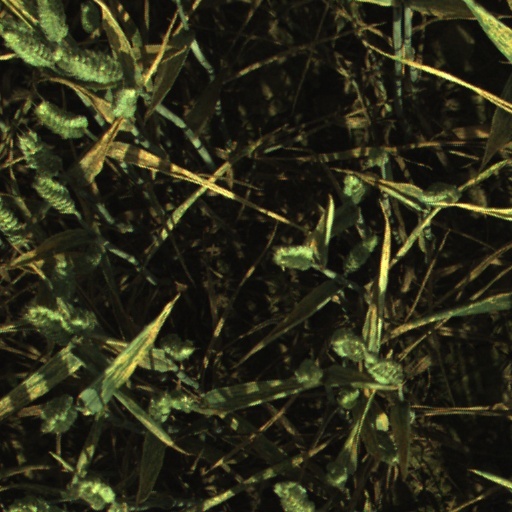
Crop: wheat